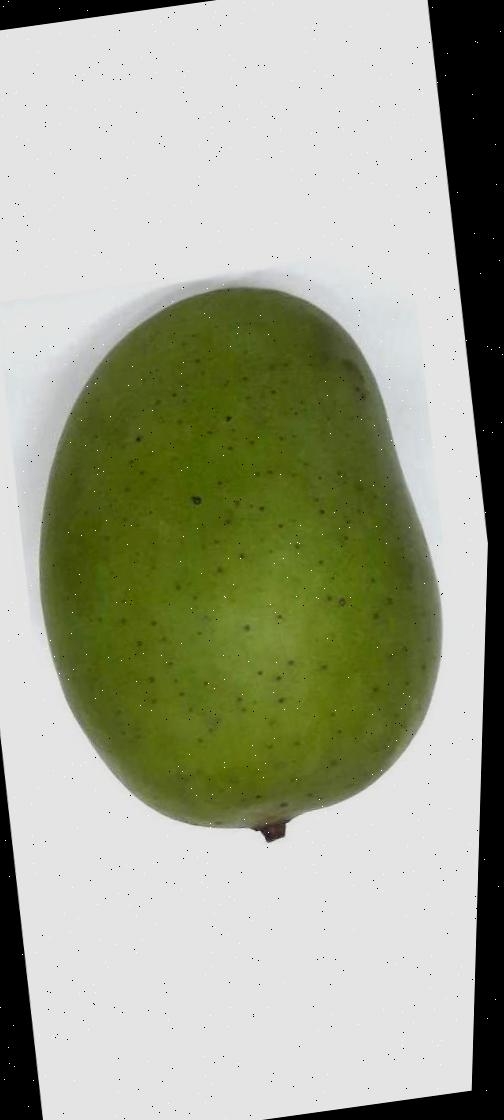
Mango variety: Langra